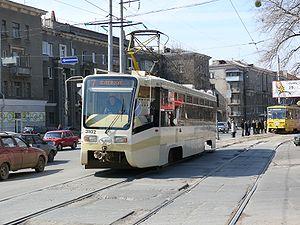
Le tramway de Kharkiv est le réseau de tramways qui dessert la ville de Kharkiv, deuxième plus grande ville d'Ukraine et la capitale administrative de l'oblast de Kharkiv. Il comporte 14 lignes pour 242 kilomètres de voies.